Surprised Parties

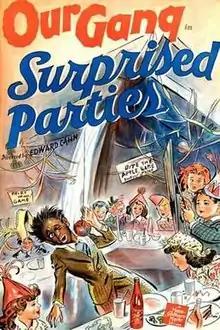

Surprised Parties is a 1942 "Our Gang" short comedy film directed by Edward Cahn and starring George McFarland, Billie Thomas, Mickey Gubitosi, Billy Laughlin, and Janet Burston. It was the 206th "Our Gang" short to be released.